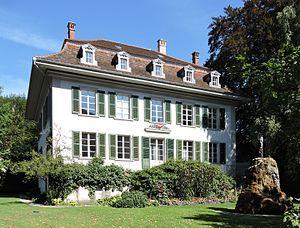
Maison Bloesch, Pont-du-Moulin à Bienne. Fonctionne actuelle (2015): Chancellerie. This is an image of a cultural property of national significance in Switzerland with KGS number 758